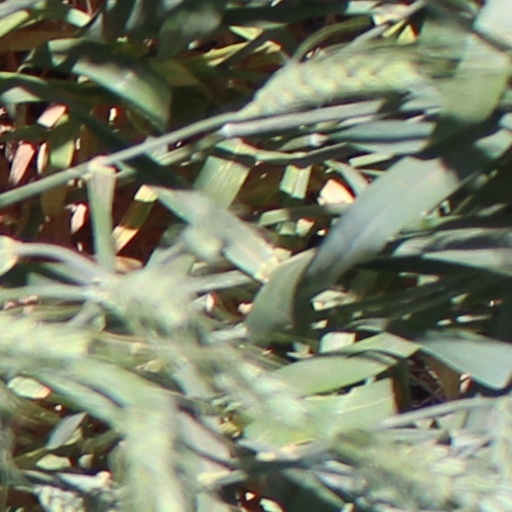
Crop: wheat